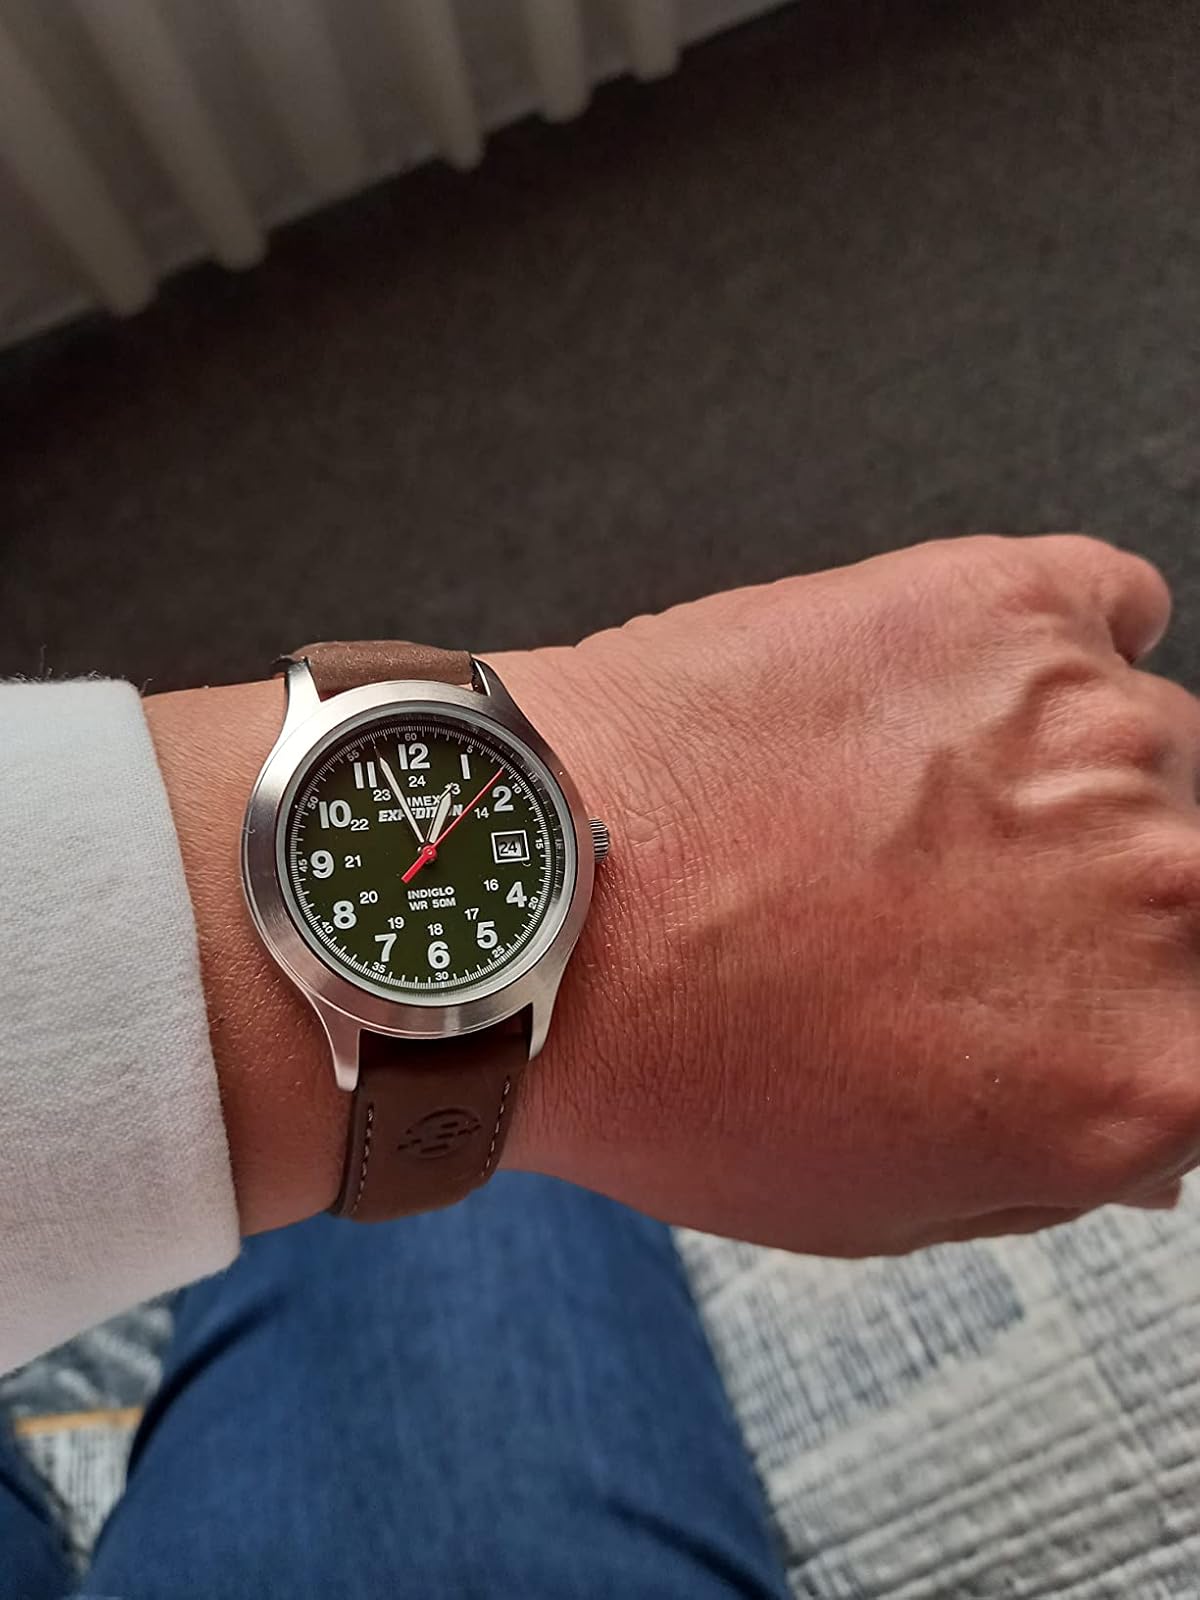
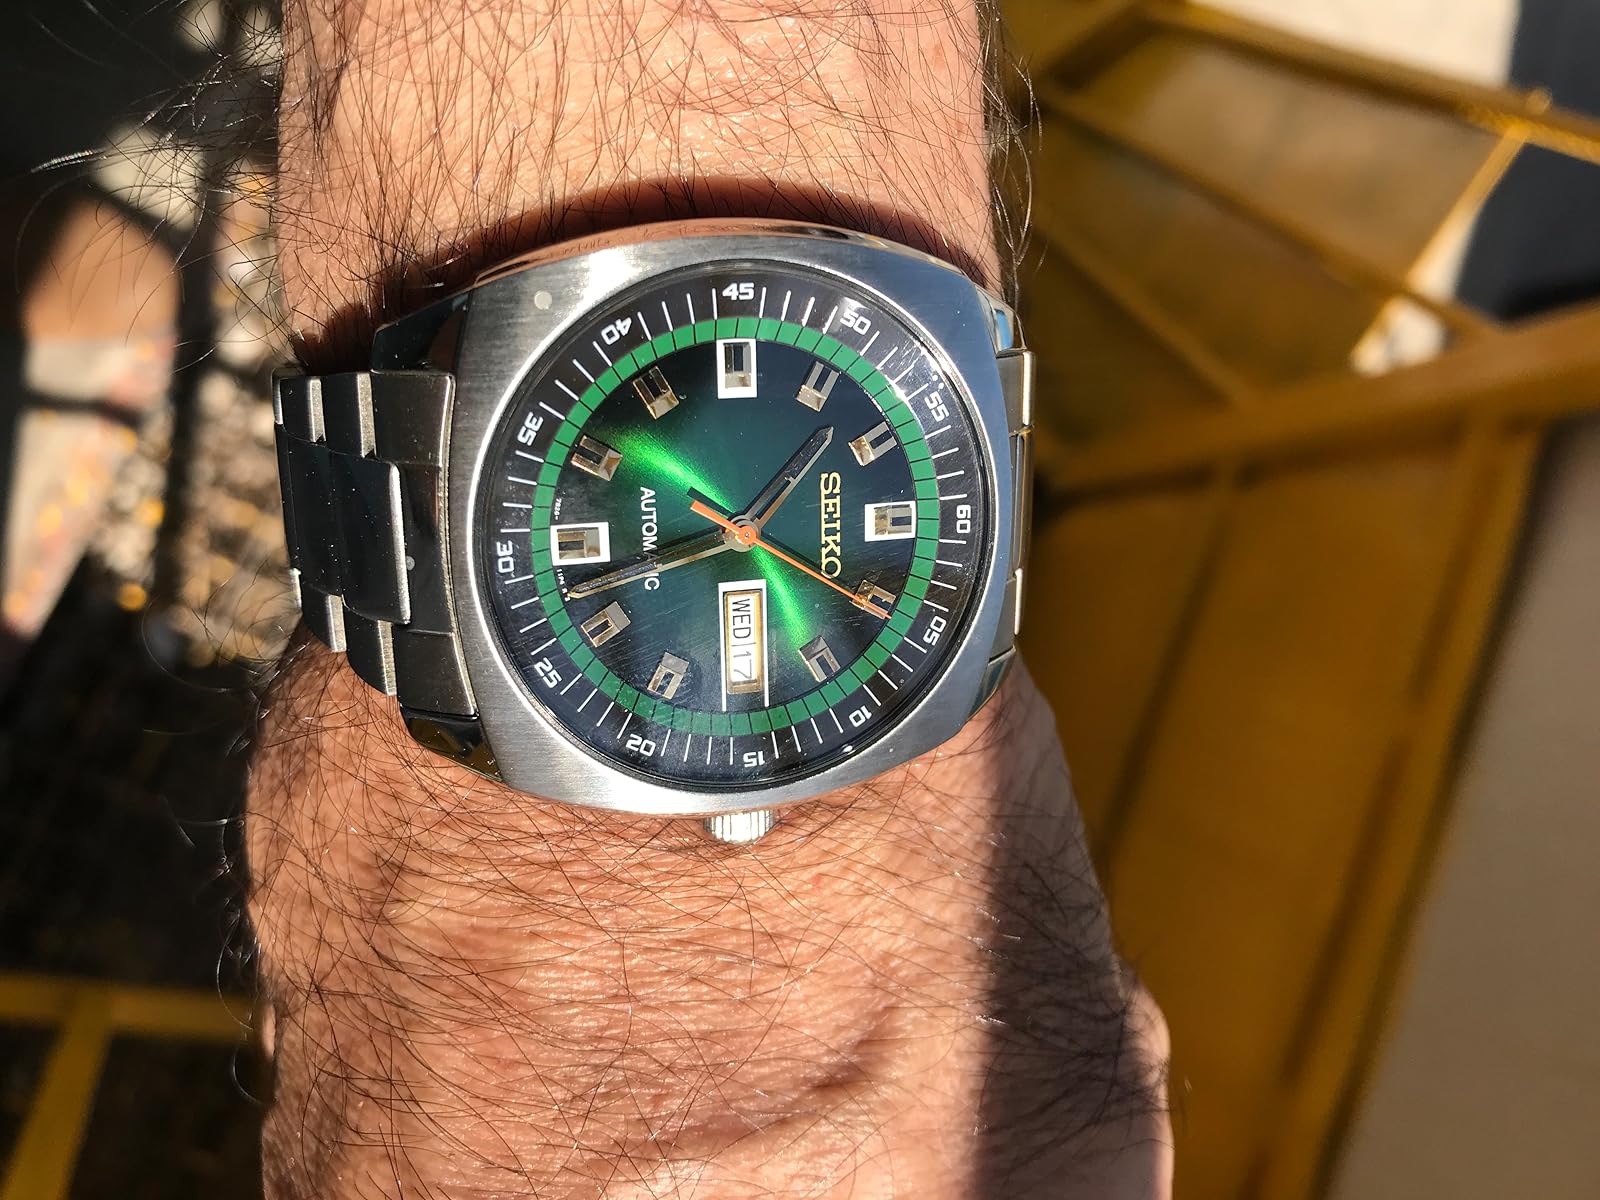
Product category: accessories_watch
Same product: no